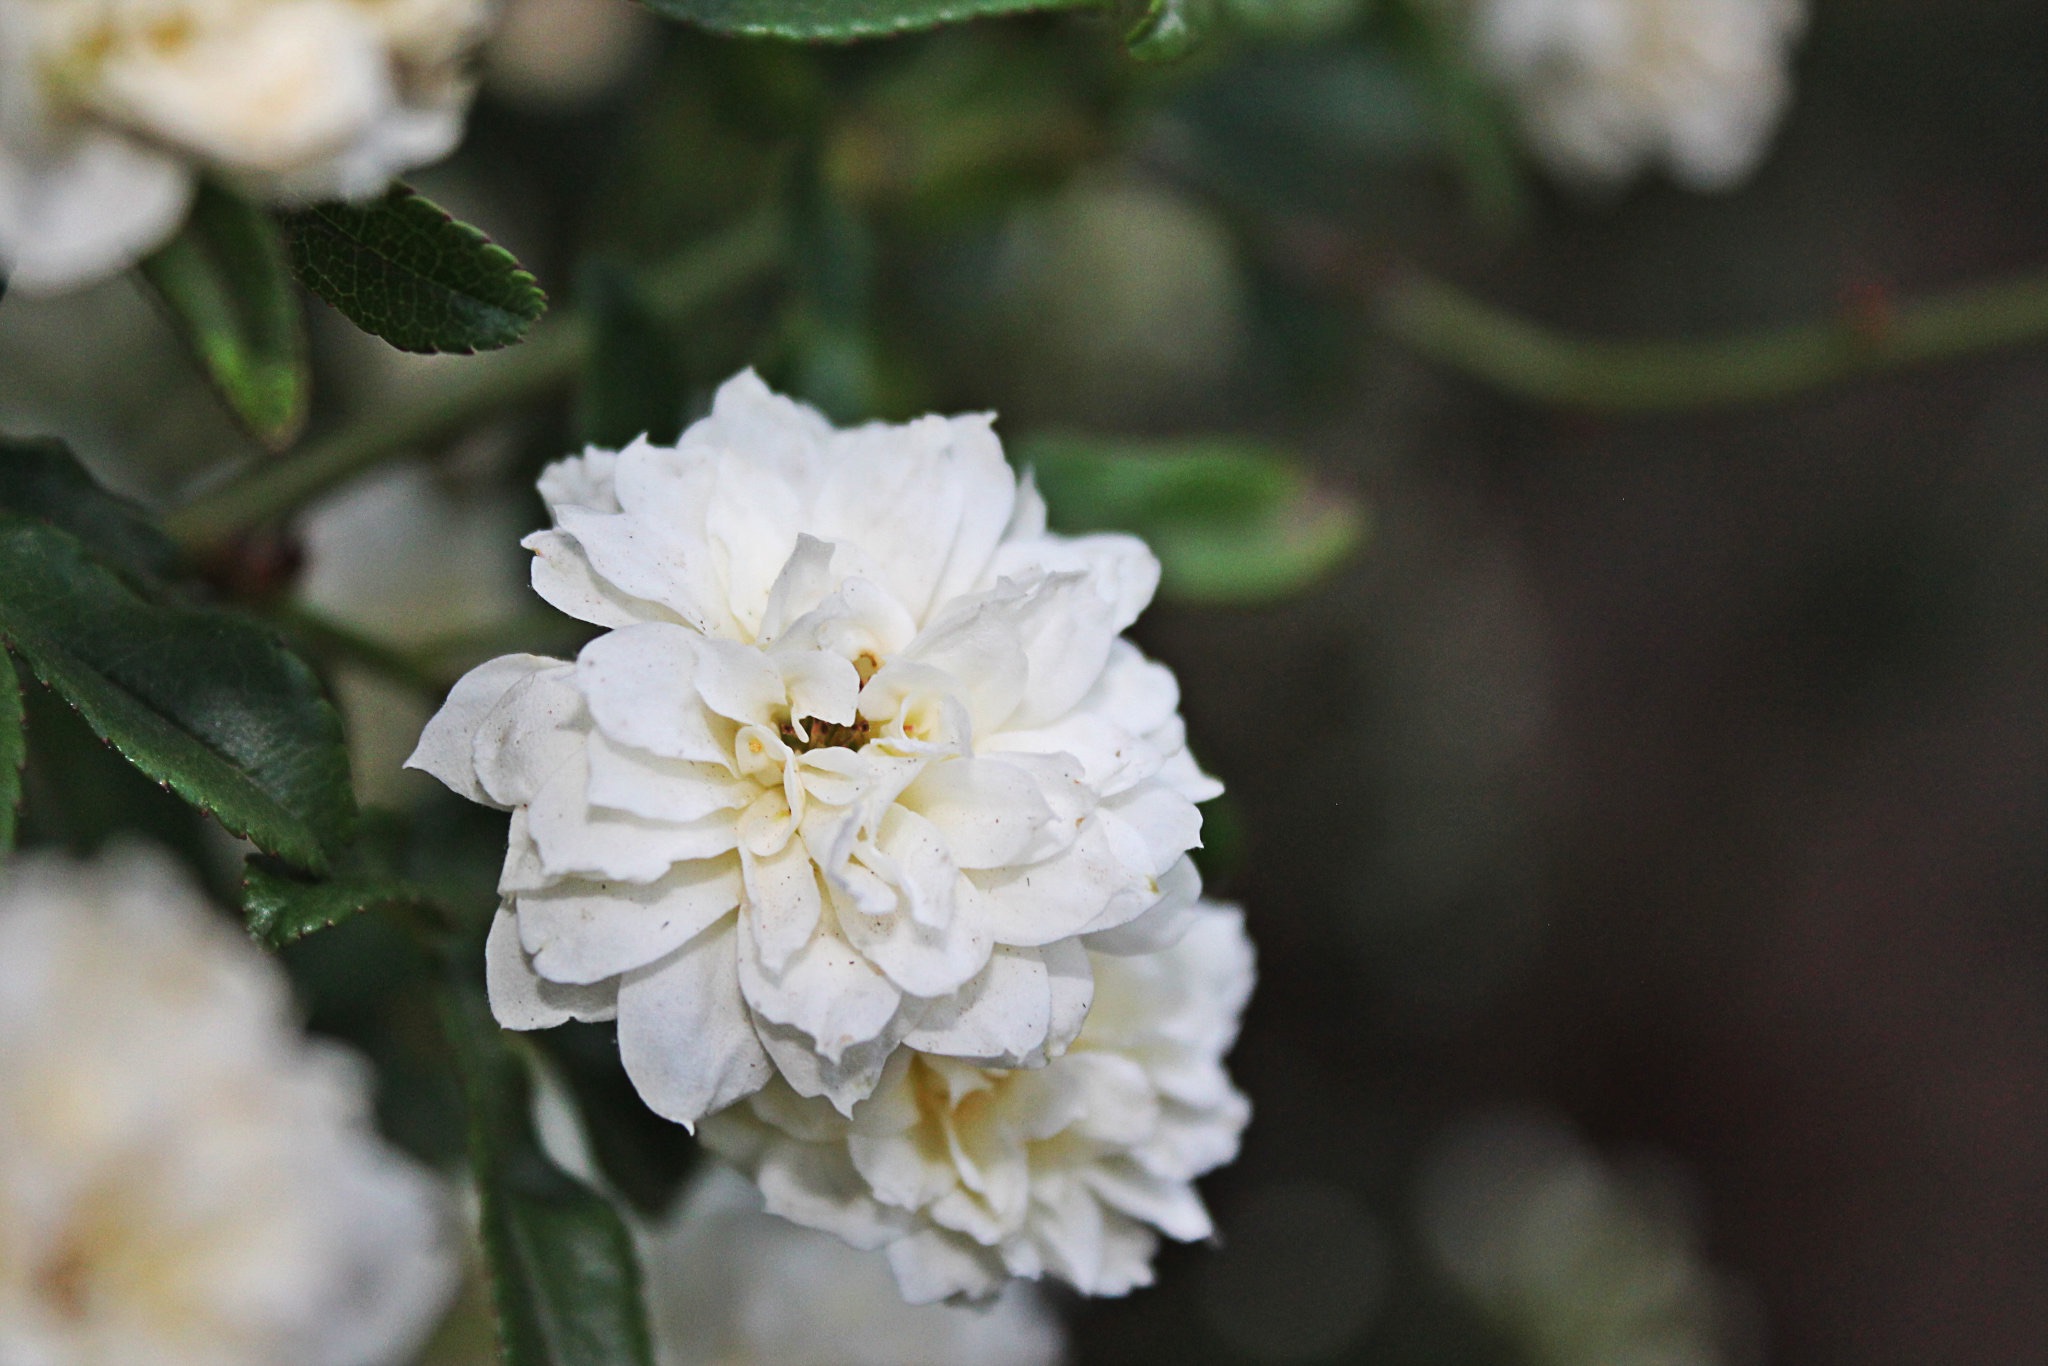
branch, blossom, plant, flower, petal, rose, produce, botany, flora, close up, shrub, macro photography, flowering plant, rose family, burnet rose, land plant